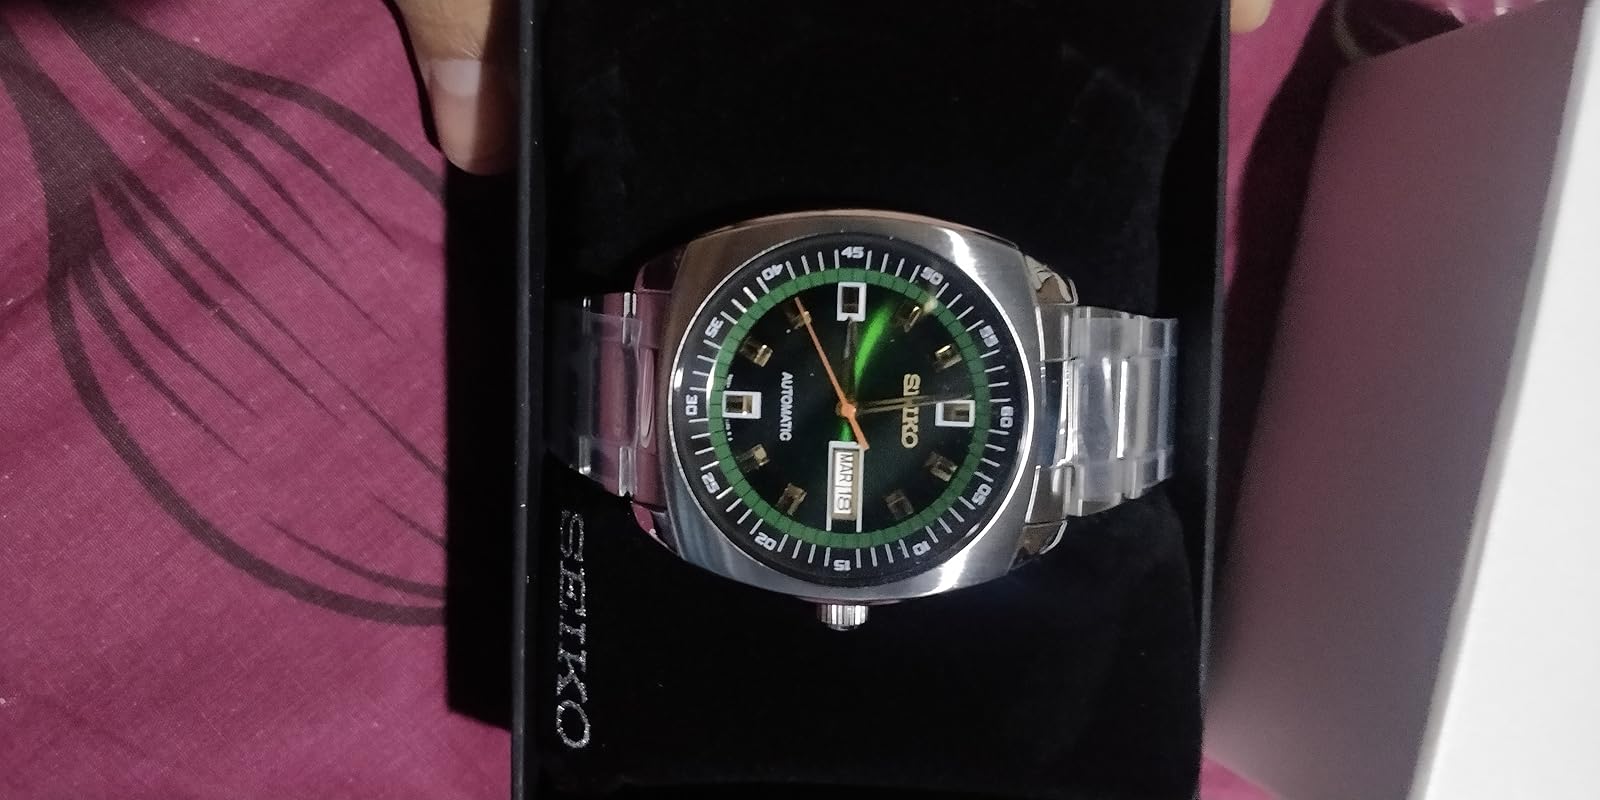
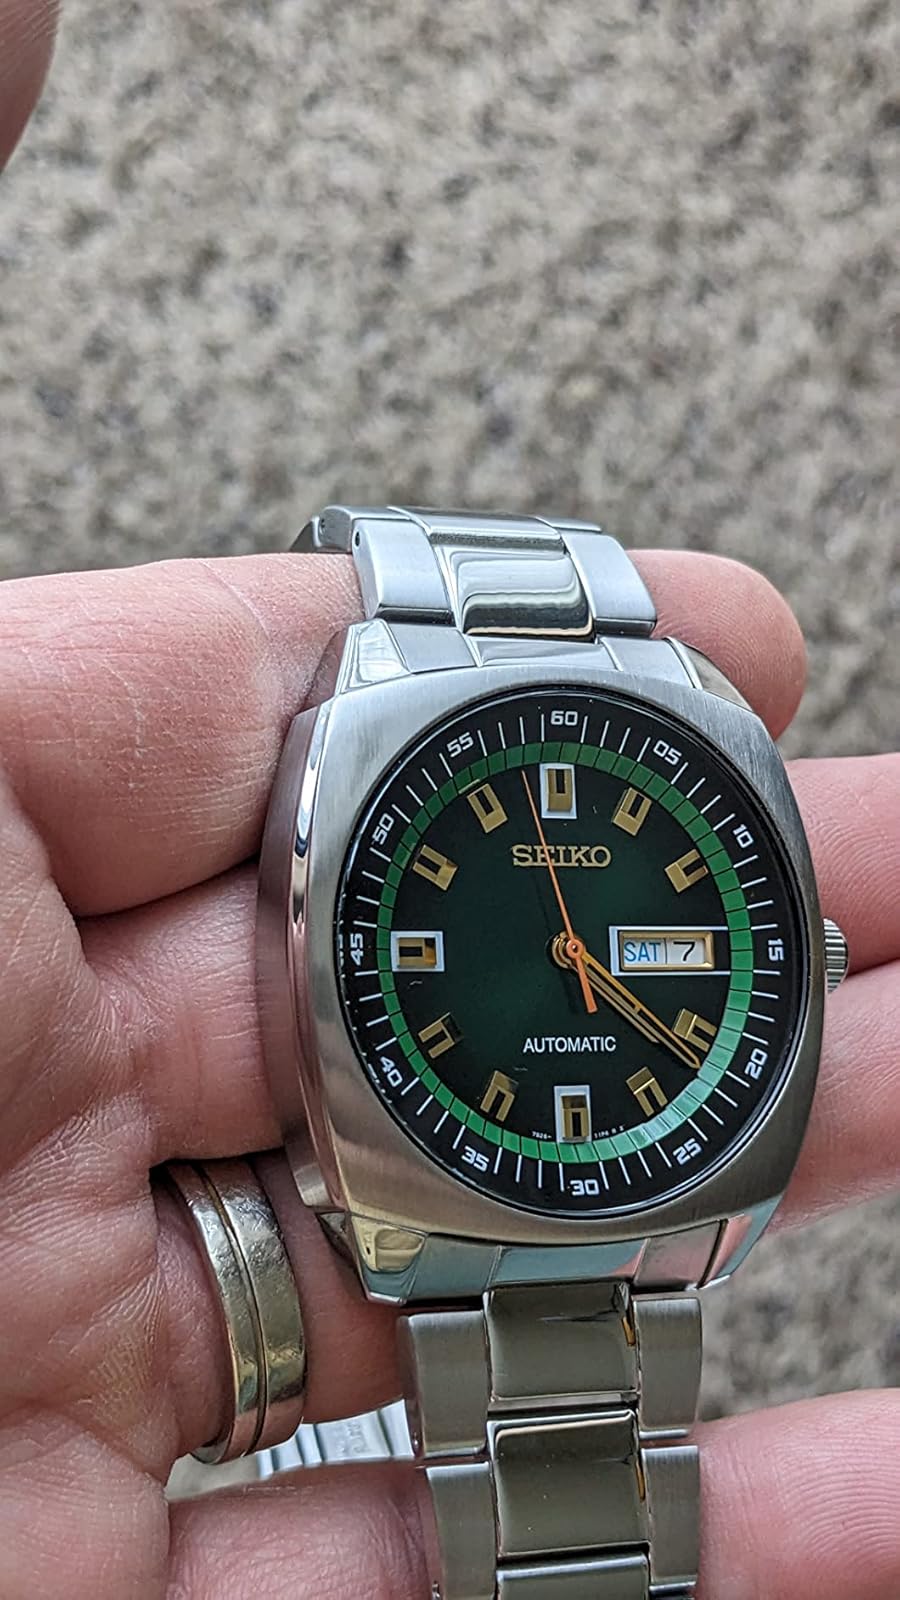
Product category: accessories_watch
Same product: yes